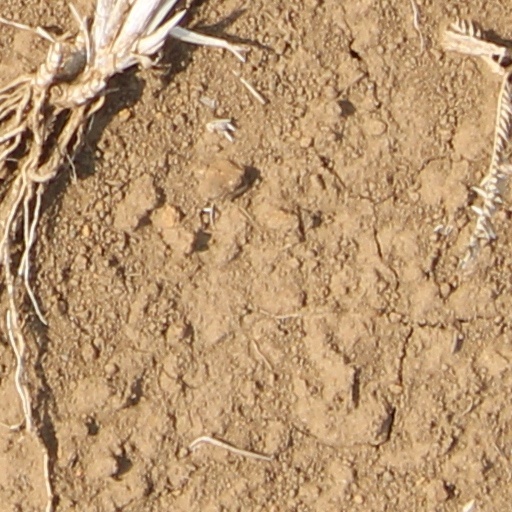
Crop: wheat